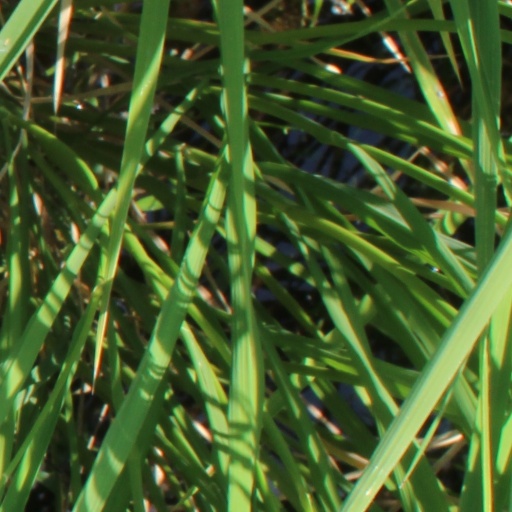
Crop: rice